Wily Beast and Weakest Creature

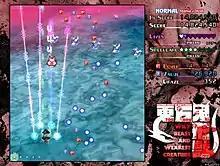
Marisa attacks a group of enemy fairies. Multiple power-ups, including an Animal Spirit Item, are on-screen.

The available player characters are Reimu, Marisa, and Youmu. Reimu is the slowest character but has homing bullets. Marisa is faster and can collect items more easily. Youmu is the fastest character and her focused shot can deal heavy amounts of damage at once, but requires a few seconds to charge.